1917 Twin Cities streetcar strike

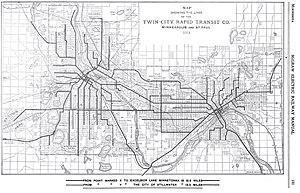
Map of the Twin City Rapid Transit Company's streetcar lines in 1914

By the beginning of the 1900s, electric streetcars had mostly replaced horse-drawn streetcars and cable cars as the dominant form of public transit in many cities across the United States. In the U.S. state of Minnesota, may cities had electric streetcar systems, including Duluth, East Grand Forks, and Winona. The streetcar systems for the neighboring cities of Minneapolis and Saint Paul (which form a metropolitan area commonly referred to as the "Twin Cities") had been electrified in 1891, and that same year, the systems merged to form the Twin City Rapid Transit Company (TCRT), which held a monopoly on public transit in the cities. As in other localities, the Minneapolis-based company was granted a franchise by the cities to lay tracks and operate on their public roads, but in exchange, the company had to provide certain public services at its own cost, such as maintaining the road surface and performing snow removal. The company had a board of directors that included many noted area citizens and was led by its president, Thomas Lowry, a real estate developer who had been involved in the creation of many of the Twin Cities' neighborhoods, which were serviced by the streetcars. He died in 1909, and by 1915, his son, Horace Lowry, had become the president of the company. By the mid-1910s, the company was struggling financially as its operating expenses had grown over the past several years. Additionally, while the company wanted to raise its fare, the prices were set by the local governments of Minneapolis and Saint Paul, and the local politicians did not want to raise the nickel-fare that had been in place since before the system had been electrified.